Bruno Gironcoli

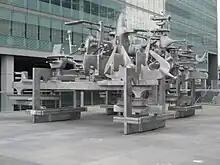
Sculpture by Bruno Gironcoli.

Bruno Gironcoli (27 September 1936 – 19 February 2010) was an Austrian modern artist.